Solanum elaeagnifolium

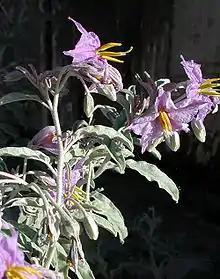
Flowering branch of "S. elaeagnifolium"

This plant has been described under a range of names, all now invalid. These contain many homonyms among them: